Middle Eastern empires

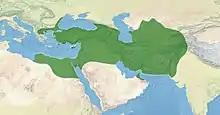
The Achaemenid Empire at its greatest territorial extent, under the rule of Darius I (522 BCE to 486 BCE).

Following the overthrow of the Medes by the Persians, they would inherit the former's territories but would significantly expand it. Eventually, this First Persian Empire (also better known as the Achaemenid Empire) would stretch three continents, namely Europe, Asia and Africa, encompassing 8 million square kilometers, and be the first world empire and the largest empire the world had yet seen in the ancient world. At its peak, it would stretch from Macedon and Paeonia-Bulgaria in the west, to the Indus Valley in the far east. Founded by Cyrus the Great, it was notable for embracing various civilizations and becoming the largest empire of the ancient history, for its successful model of a centralized, bureaucratic administration (through satraps under a king) and a government working to the profit of its subjects, for building infrastructure, such as a postal system and road systems and the use of an official language across its territories and a large professional army and civil services (inspiring similar systems in later empires), and for emancipating the slaves including the Jewish exiles in Babylon, and it is noted in Western history as the antagonist of the Greek city states during the Greco-Persian Wars.